Arnon Rosenthal

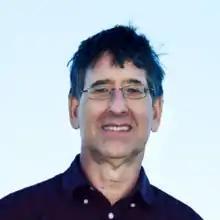
Rosenthal in 2018

Arnon Rosenthal is an Israeli-American neuroscientist, inventor, and biotechnology entrepreneur.